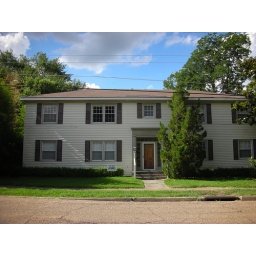
The blue sky in this picture is amazing... don't know how I managed to capture that.